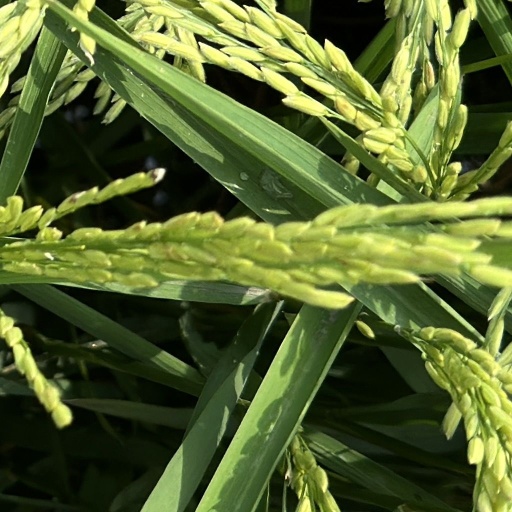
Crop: rice